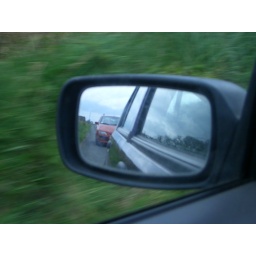
man, what was to be a much cooler shot until that red car got in the way, haha